St. Thomas' Parish (Washington, D.C.)

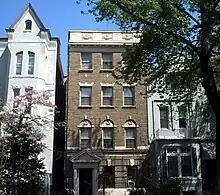
St. Thomas Parish rectory

Calvary Parish was formed in 1891 to serve the Dupont Circle area of Washington with the Rev. John Abel Aspinwall as its first rector. Rev. Aspinwall was the son of William H. Aspinwall, who built the Panama Railroad across Panama. The cornerstone of the new St. Thomas' Parish church building was laid in 1894. The first service took place on June 25, 1899.